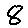
Label: 8